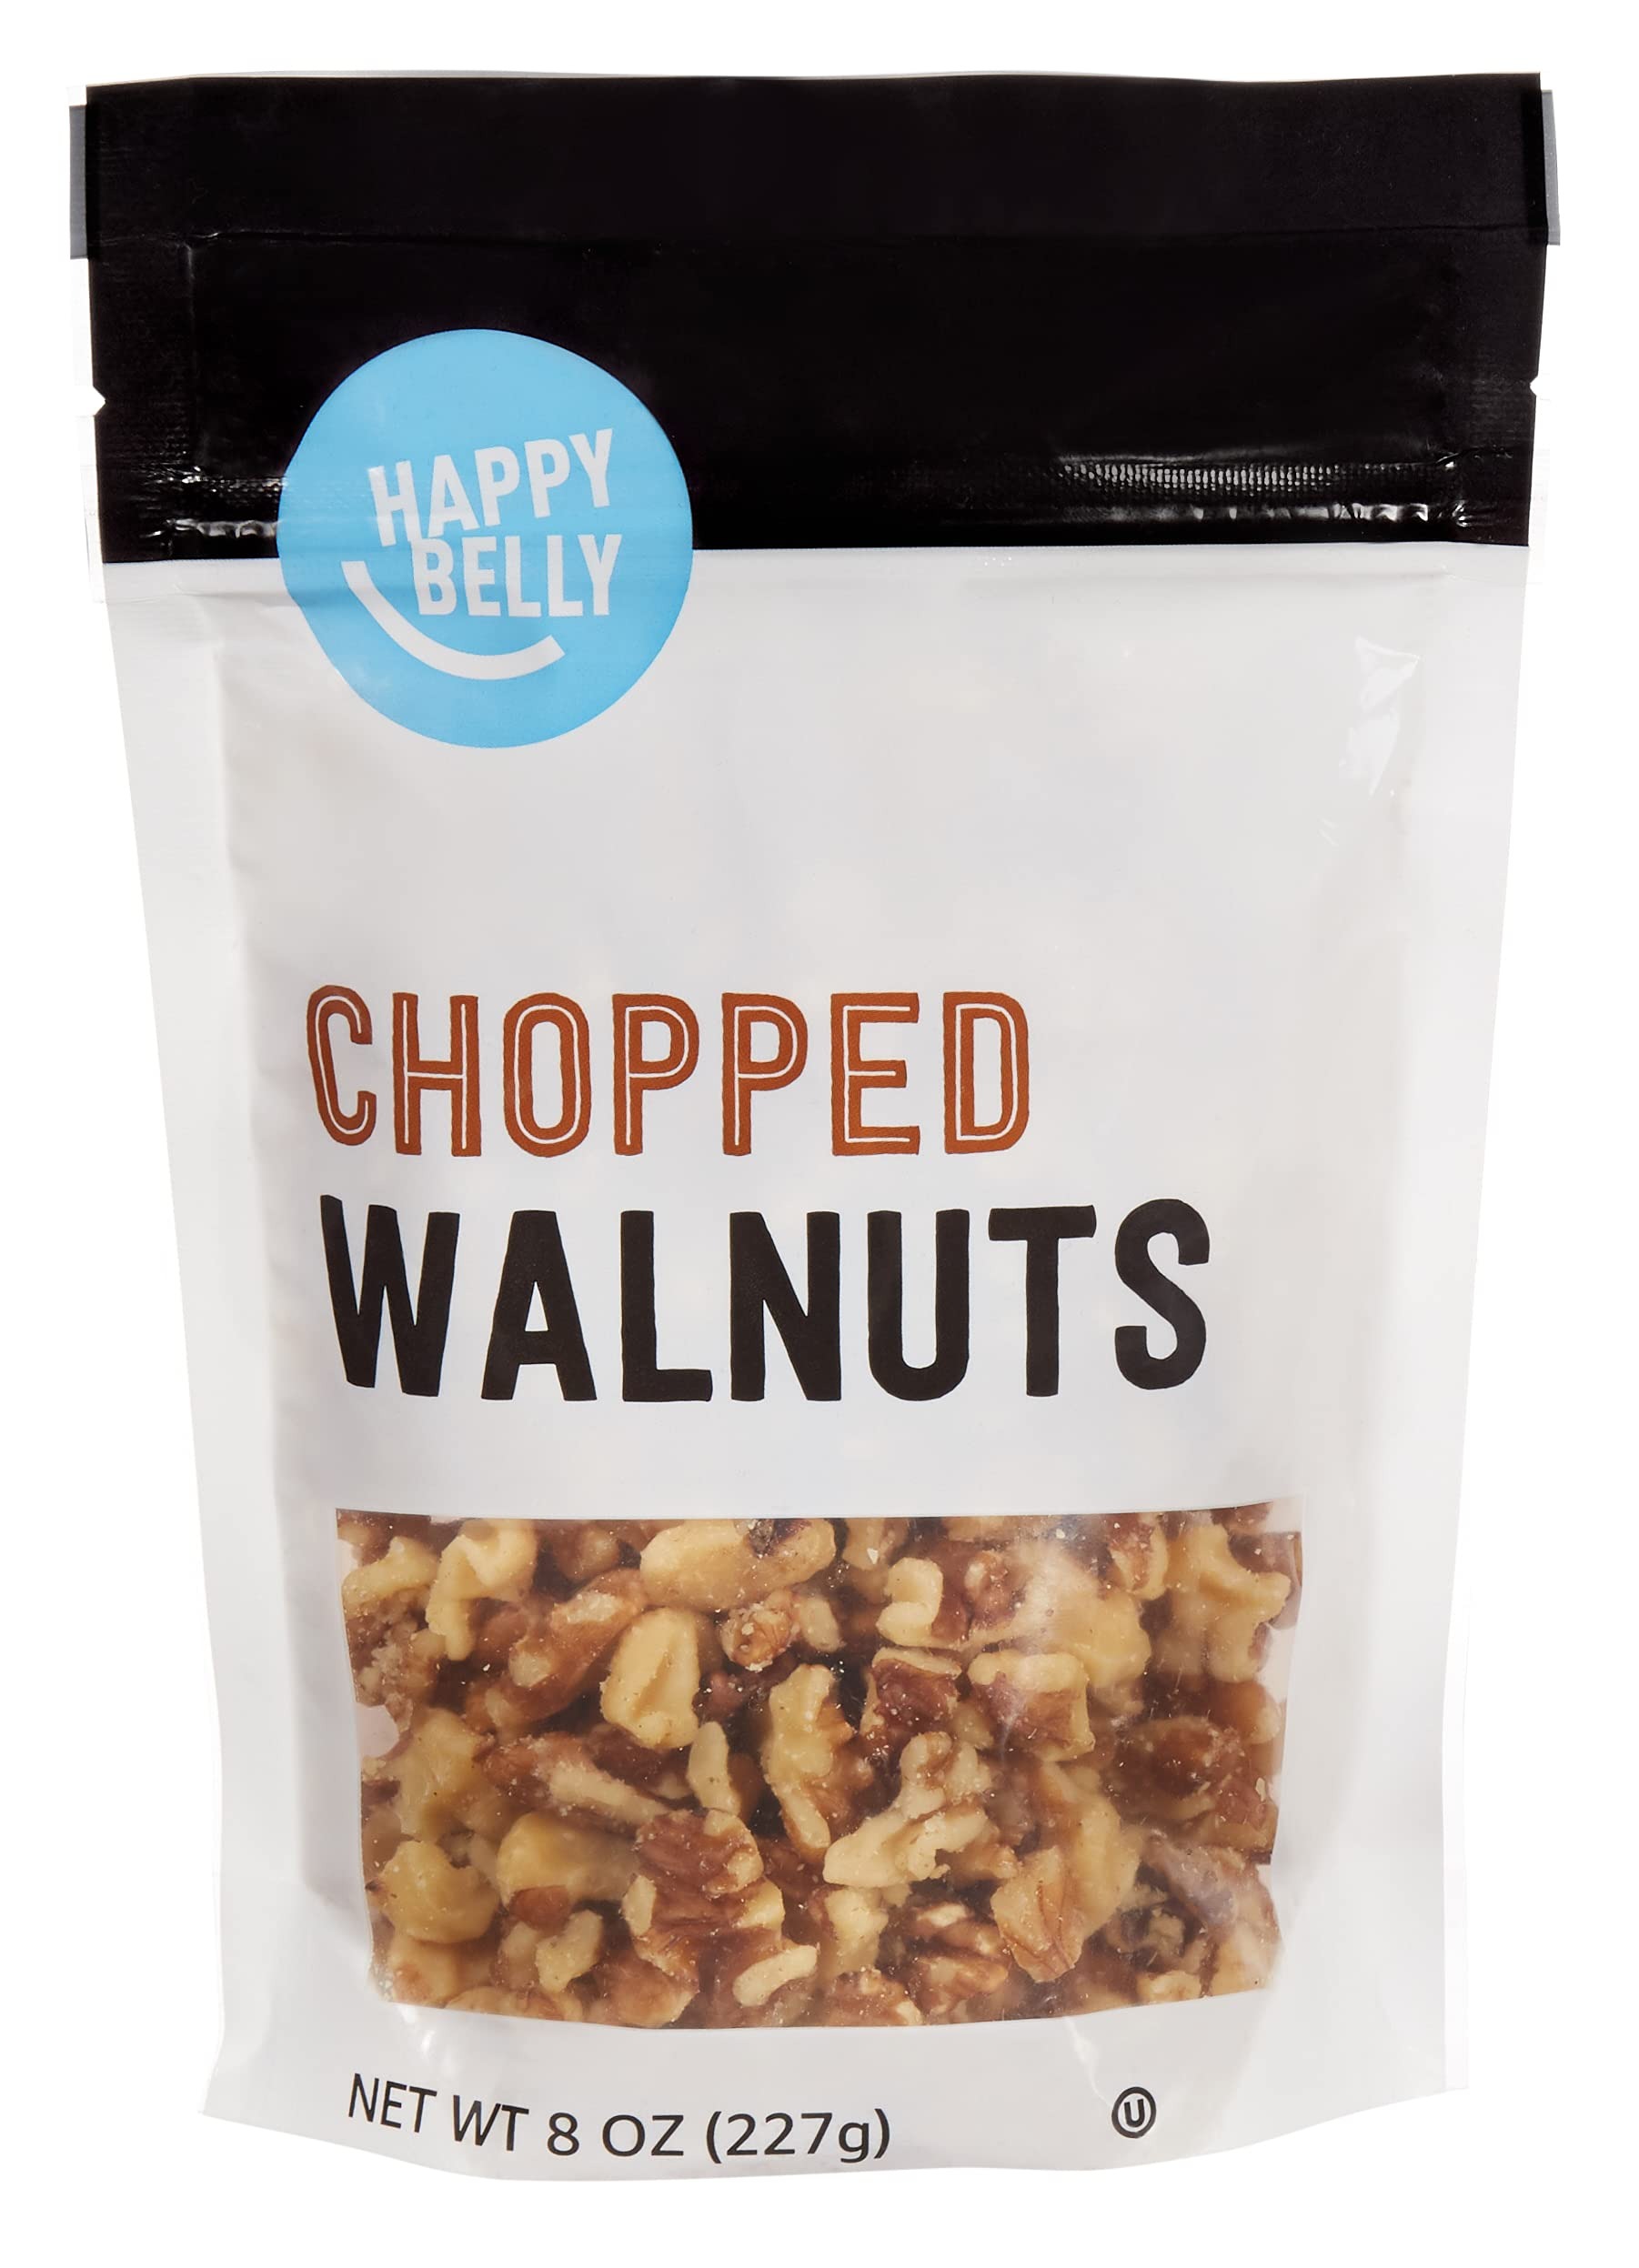
Item Name: Amazon Brand - Happy Belly Chopped Walnut, 8 ounce (Pack of 1)
Bullet Point 1: One 8-ounce bag of Happy Belly Chopped Walnuts
Bullet Point 2: Resealable bag
Bullet Point 3: Kosher
Bullet Point 4: An Amazon Brand
Value: 8.0
Unit: Ounce

Price: 4.89